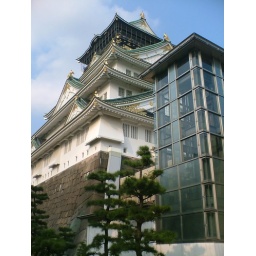
The castle was rebuilt in the 90's, complete with a glass lift for disabled access.